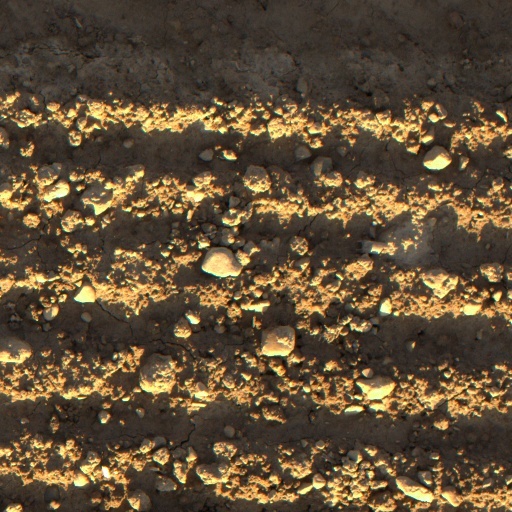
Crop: wheat